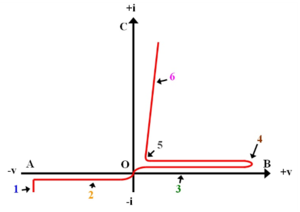
Un thyristor est un interrupteur électronique semi-conducteur à l'état solide constitué de quatre couches, alternativement dopées N et P. C'est un des composants essentiels de l'électronique de puissance. Il tire son nom du grec thura qui signifie porte et du suffixe « istor » qui provient du mot transistor. Il se comporte comme une bascule synchrone, c'est-à-dire qu'il reste commandé à l'allumage, par la gâchette, mais pas à l'extinction qui est provoquée par le passage du courant principal Iₐₖ à une valeur inférieure au courant de maintien IH.